Duncan Wallace

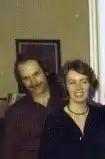
Duncan and Mary Wallace in Milton ON, 1976

Born in Kitchener, Ontario in 1938, Wallace was raised and educated in Winnipeg, Manitoba. He obtained a Bachelor of Arts degree from the University of Winnipeg and a Master of Divinity degree from St. John's College, Winnipeg. He was ordained a deacon in 1964 and priest in 1965.